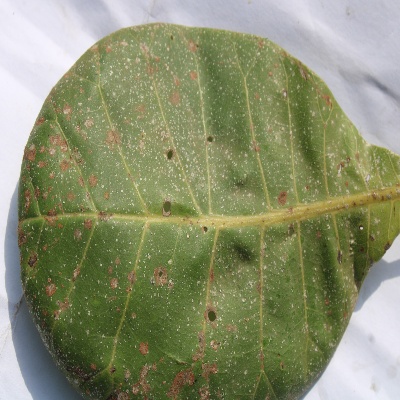
Crop: Cashew
Condition: red rust